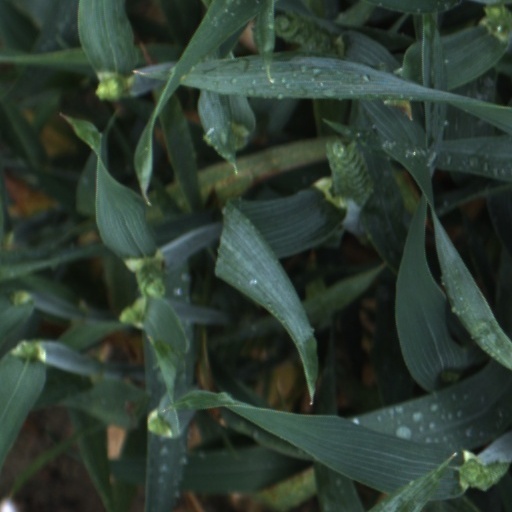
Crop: wheat